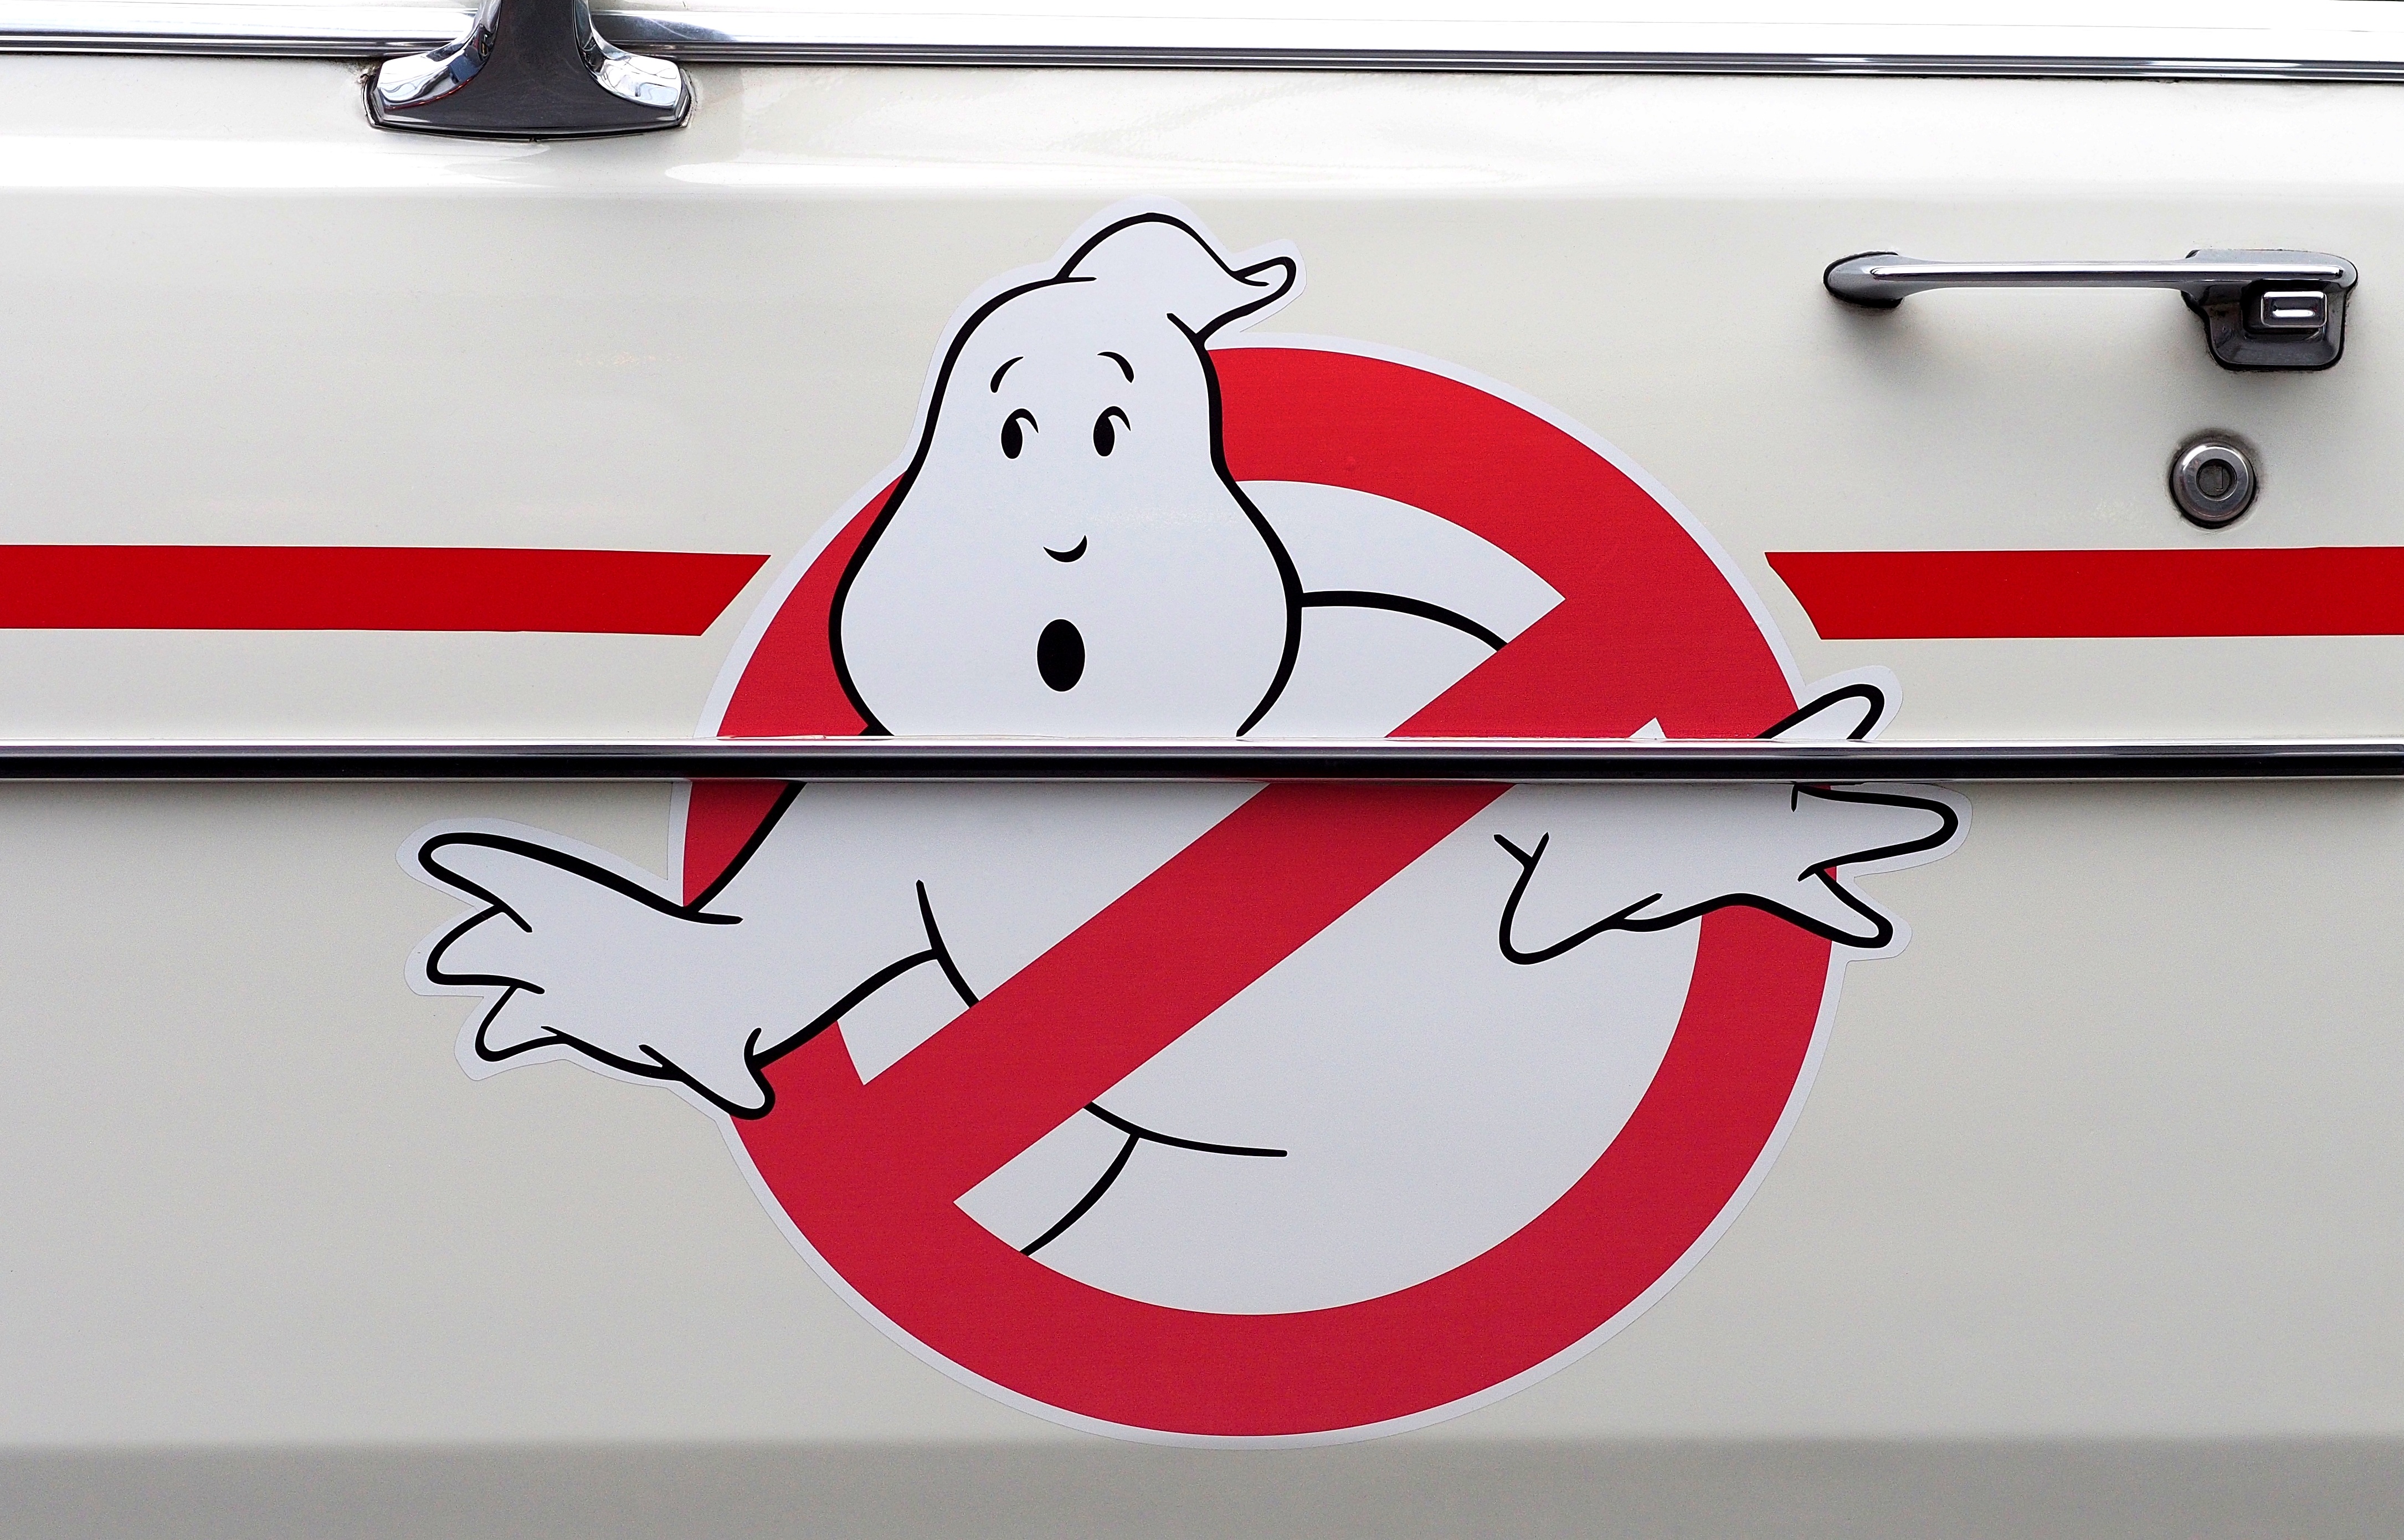
number, film, hollywood, transport, sign, red, vehicle, banner, door, brand, art, illustration, logo, ghost, cinema, slime, cadillac, spirit, spook, cartoon, ambulance, supernatural, ghostbusters, blockbuster, hearse, extermination, buster, ecto 1, end loader, parapsychologist, parapsychology, automotive exterior, vehicle registration plate